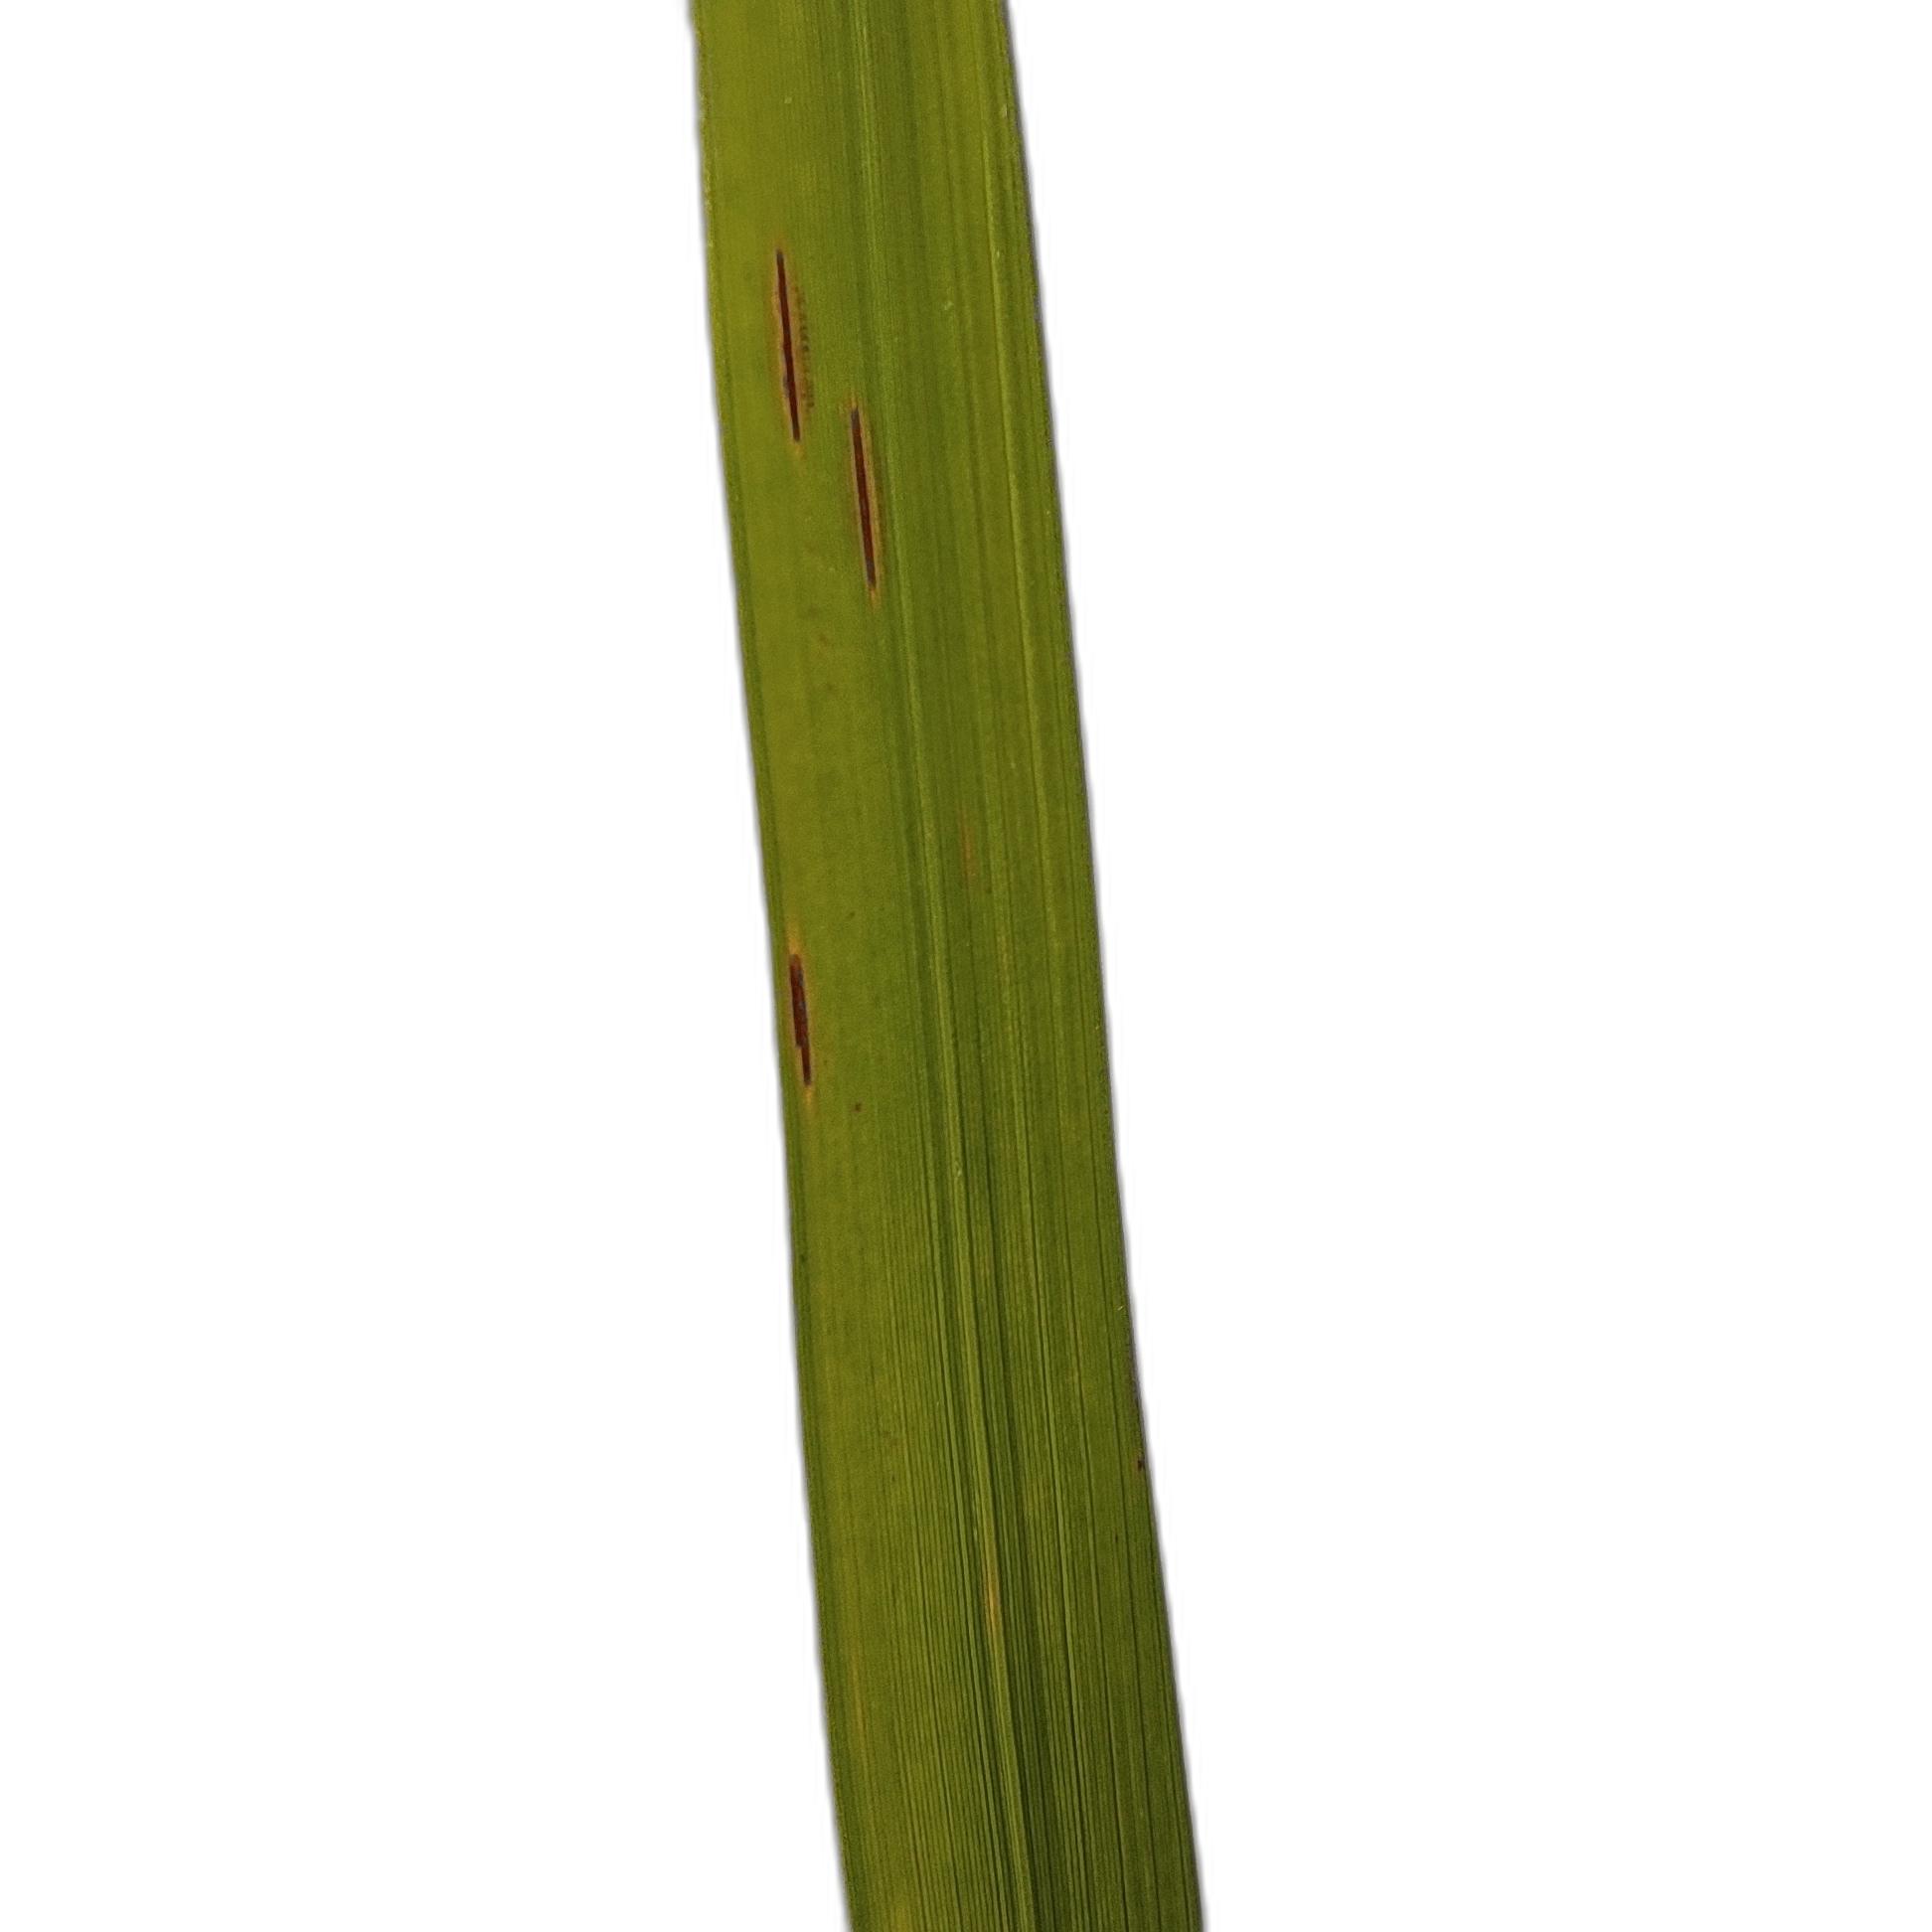
Label: Rice Blast